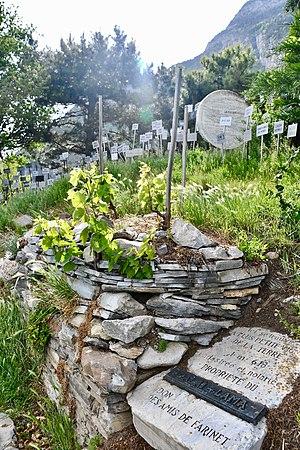
La vigne à Farinet à Saillon (VS), en Suisse.
La vigne à Farinet est la plus petite vigne cadastrée du monde, nommée d'après Joseph-Samuel Farinet, contrebandier et faux-monnayeur des États de Savoie, parfois appelé le Robin des Bois suisse. Située à Saillon, dans le canton du Valais, en Suisse, ses 3 ceps produisent quelques décilitres de moût, qu’on assemble à une bonne cuvée offerte par l’un ou l’autre propriétaire-encaveur afin de produire 1 000 bouteilles numérotées, vendues au profit d’une œuvre en faveur de l’enfance déshéritée. Avec trois ceps pour une superficie de 1,618 m², la vigne à Farinet est la plus petite vigne cadastrée du monde.